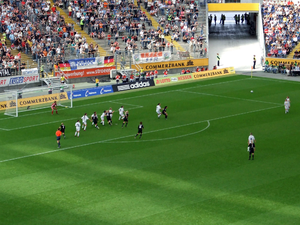
La Ligue des champions féminine de l'UEFA est l'un des tournois de football féminin européen les plus importants du continent avec l'Euro. Il a été créé par l'UEFA en 2001 sous la dénomination de Coupe féminine de l'UEFA avant de prendre son nom actuel en 2009.